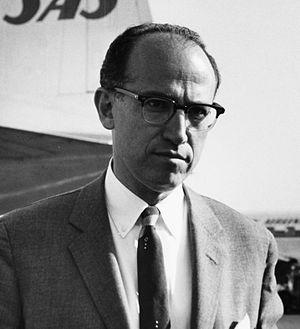
Jonas Edward Salk, né le 28 octobre 1914 à New York et mort le 23 juin 1995 à La Jolla, est un biologiste américain et inventeur du premier vaccin contre la poliomyélite.